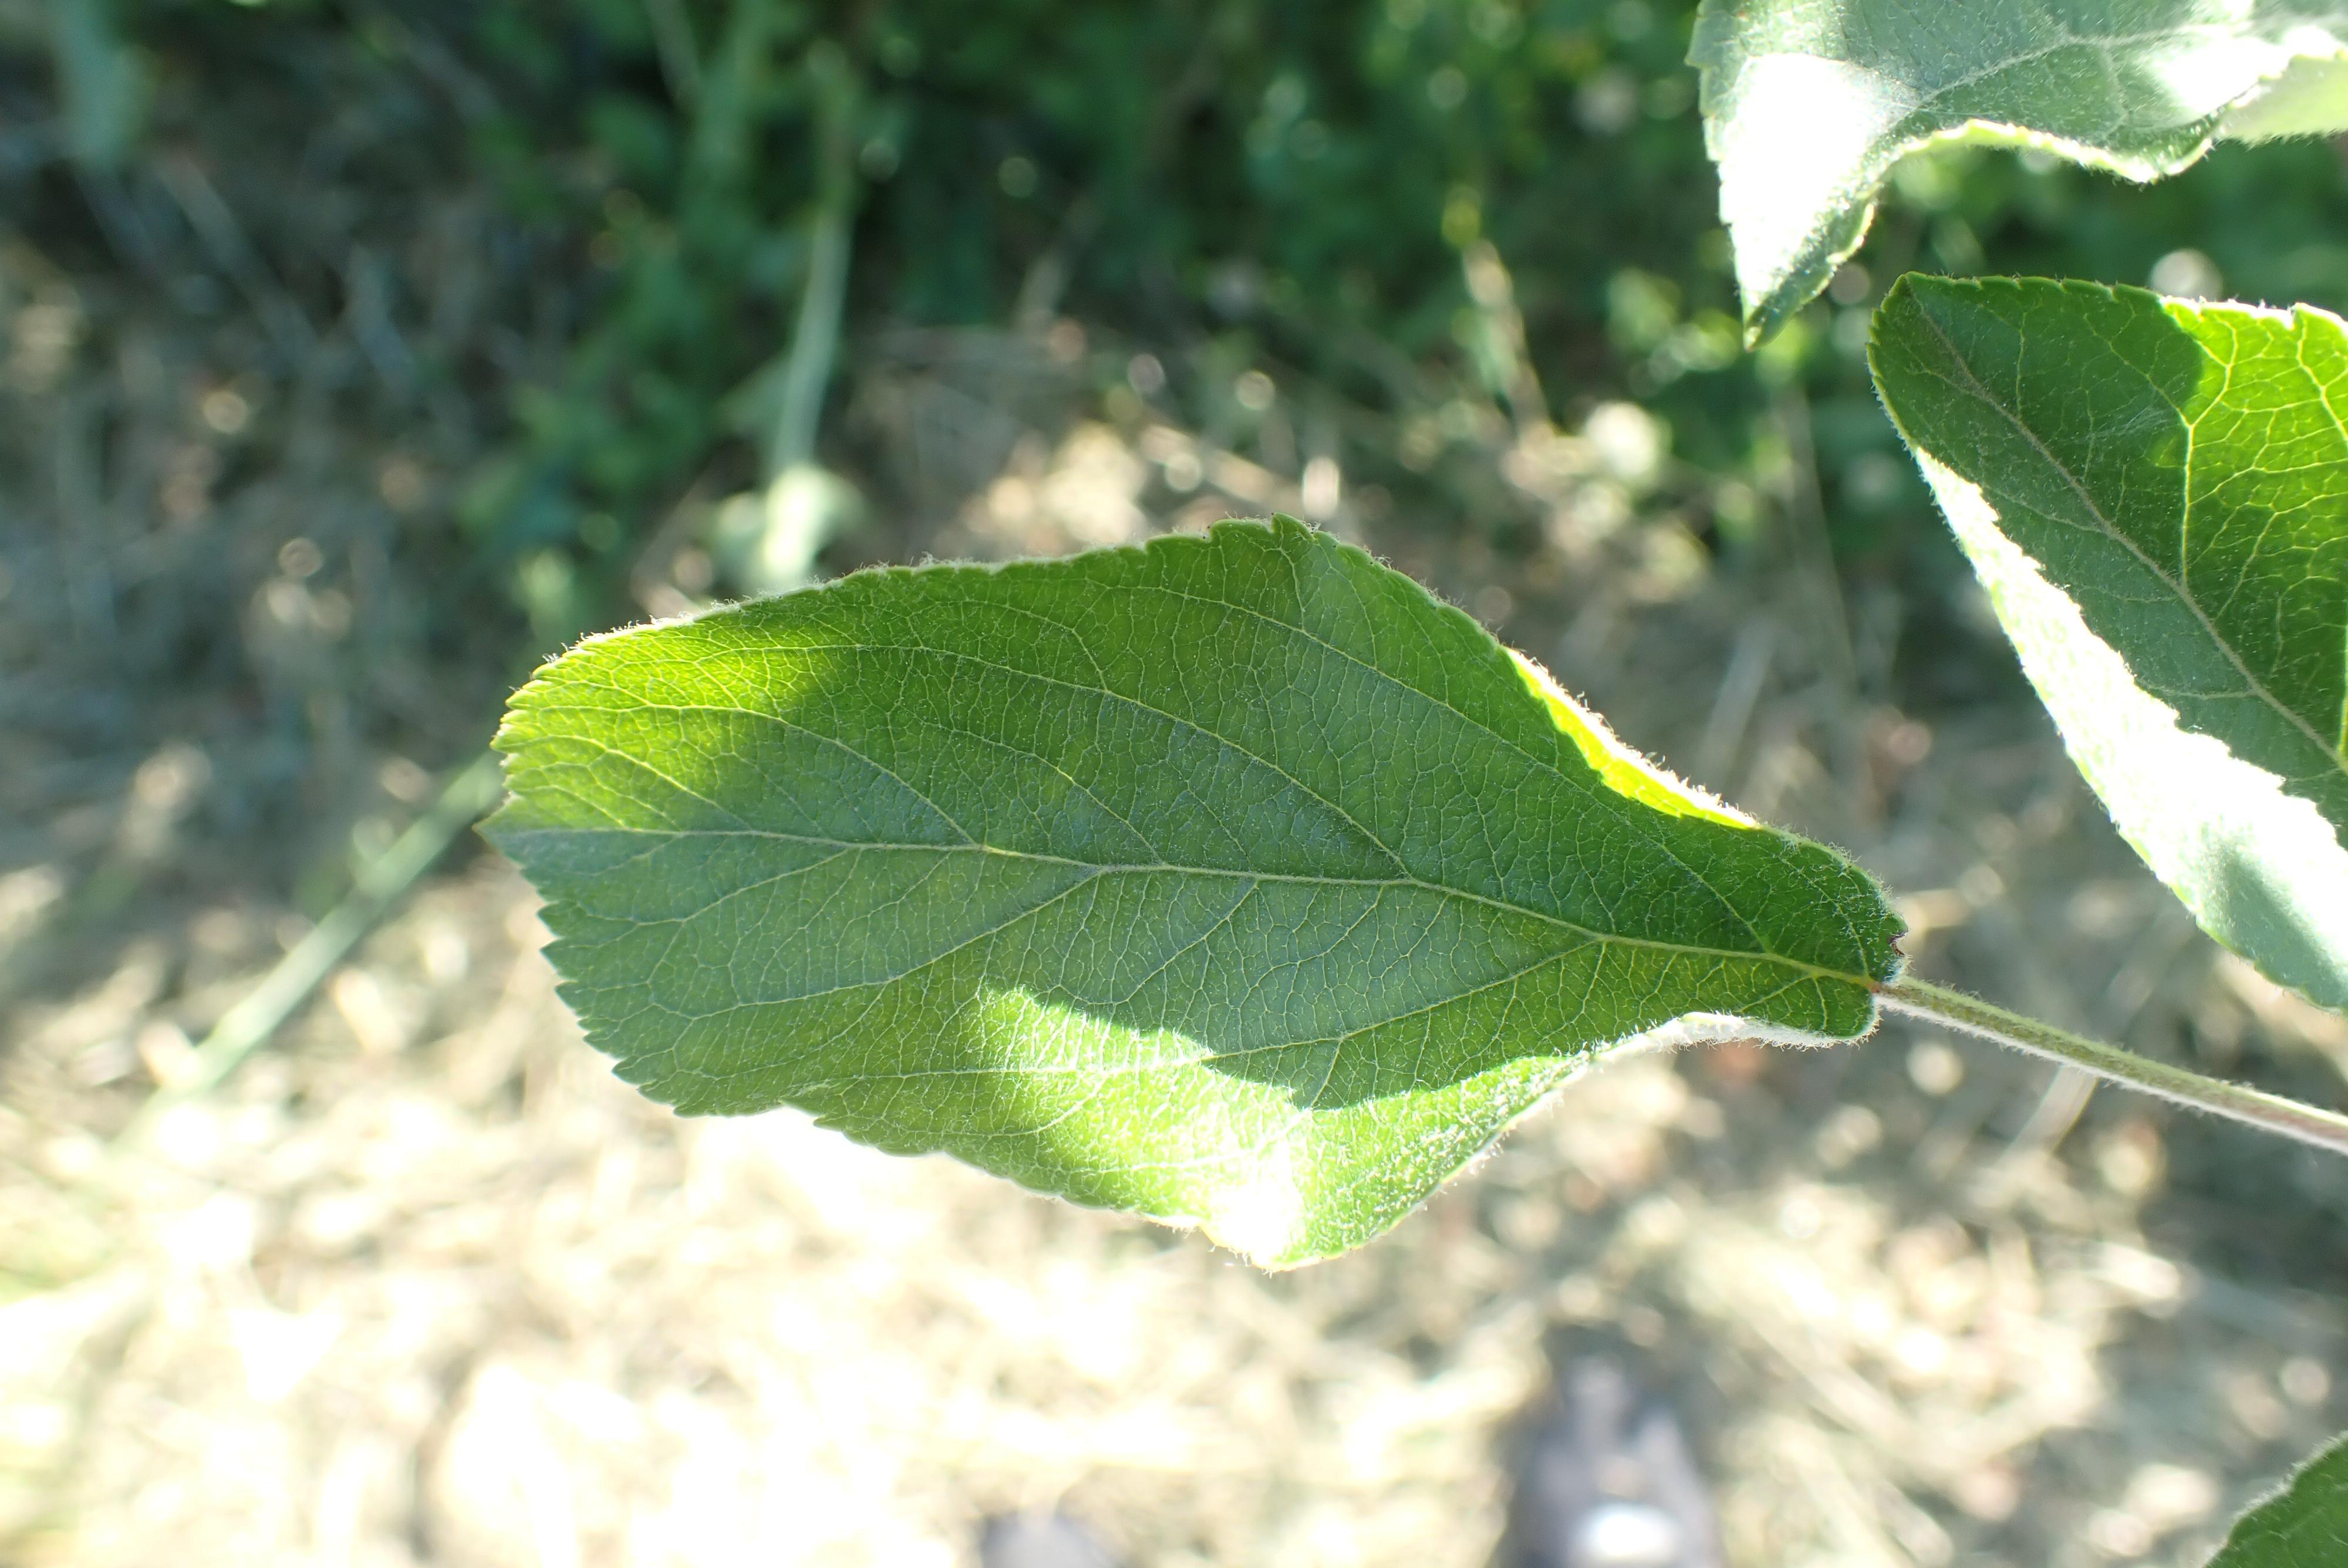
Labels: healthy